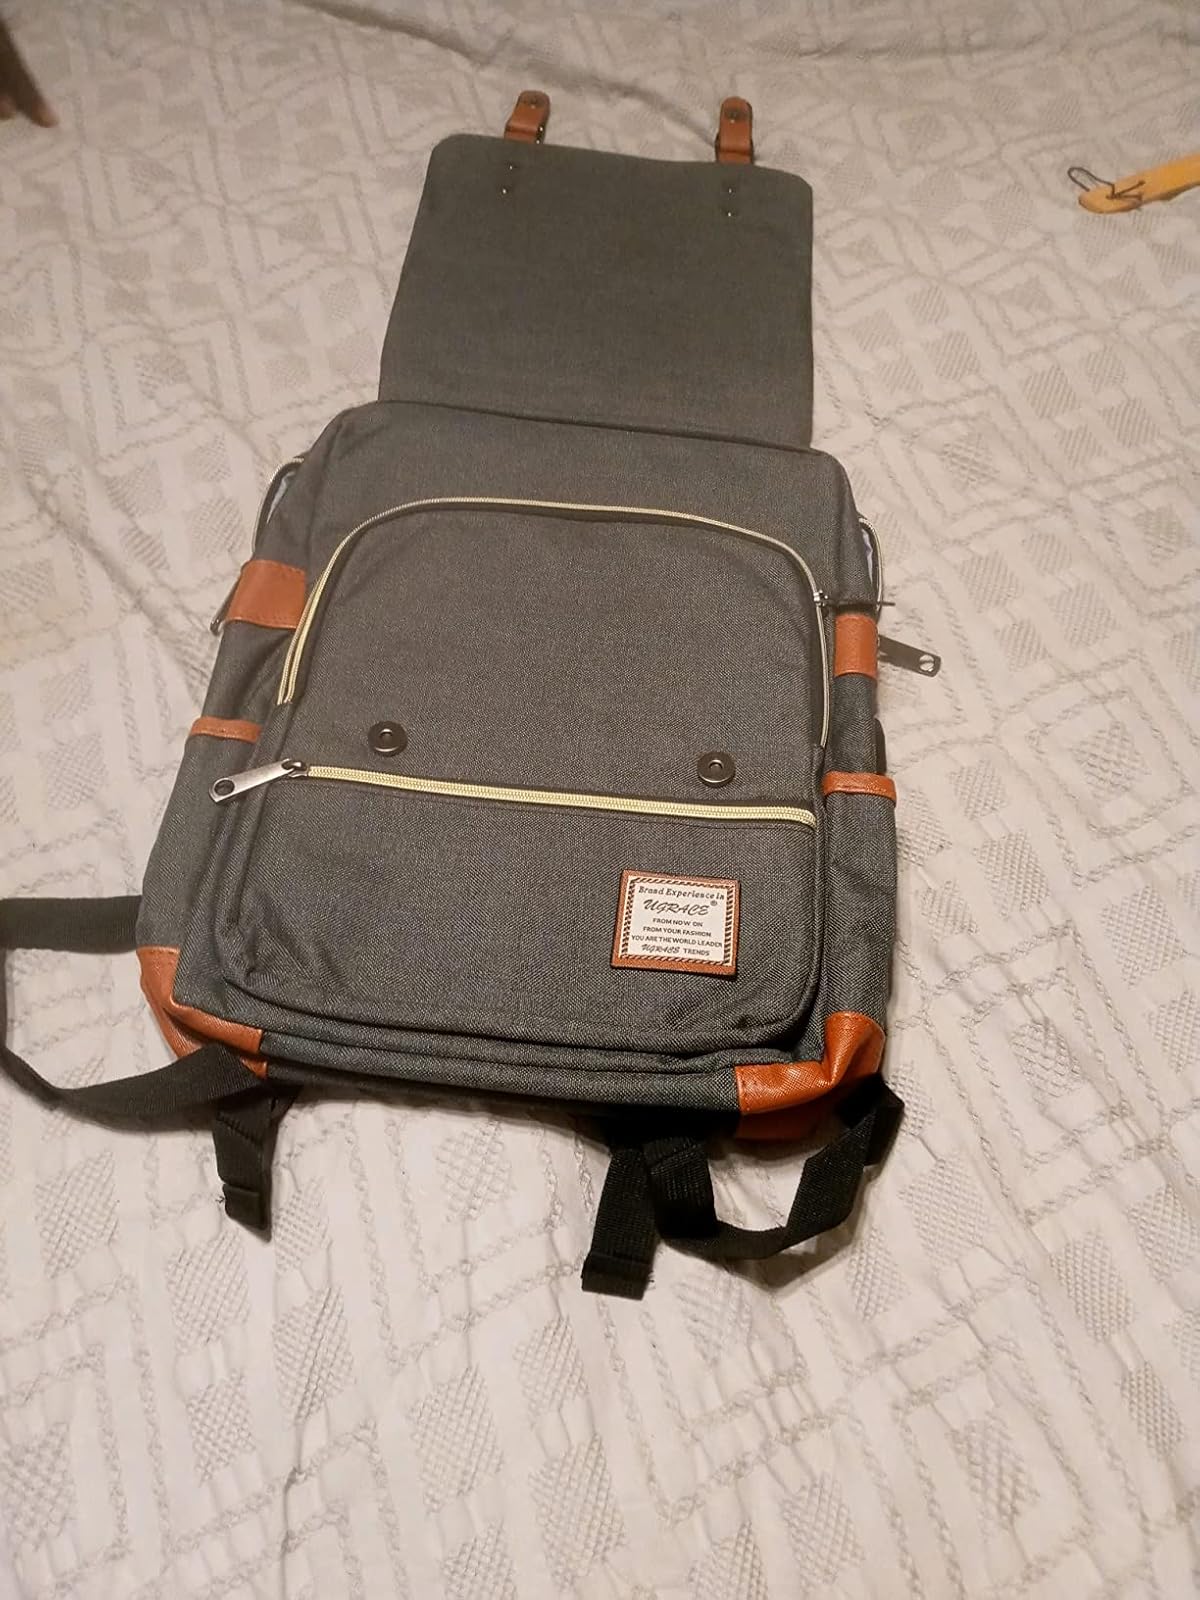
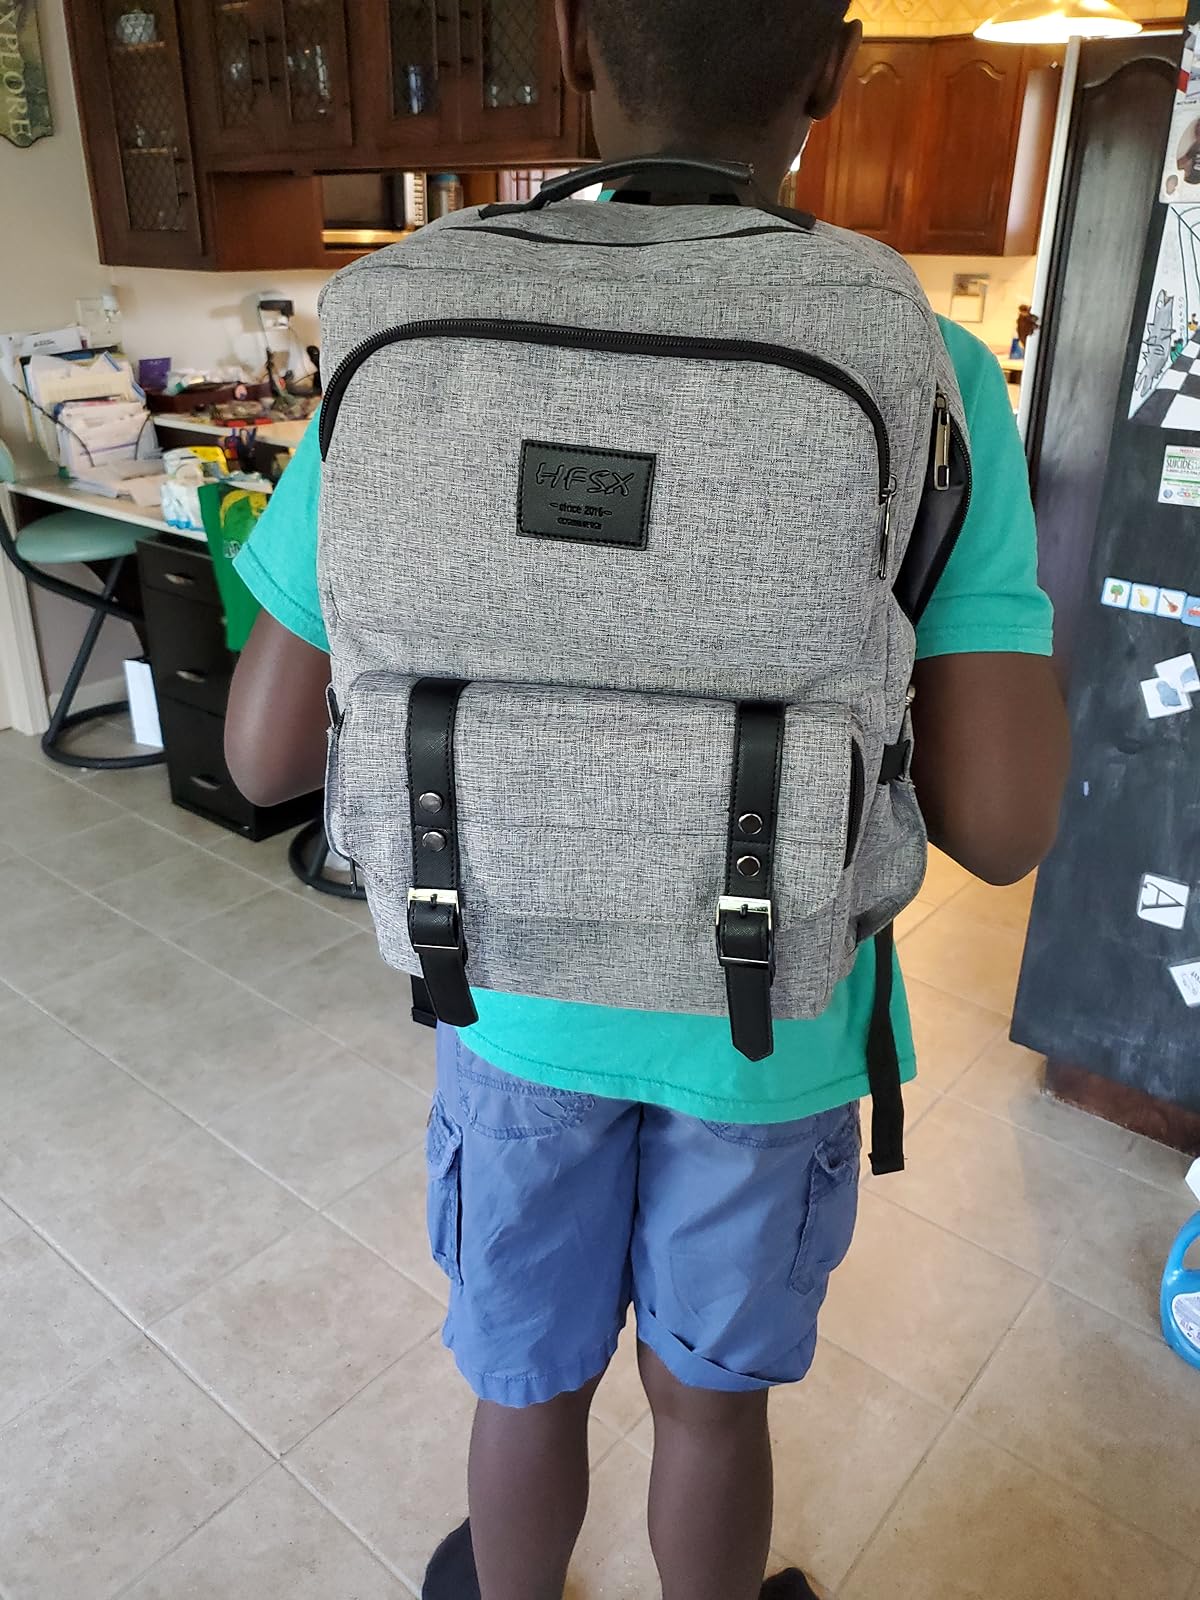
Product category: bag
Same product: no